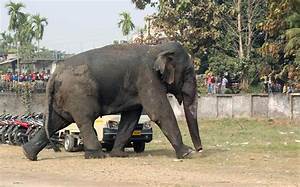
Label: elephant